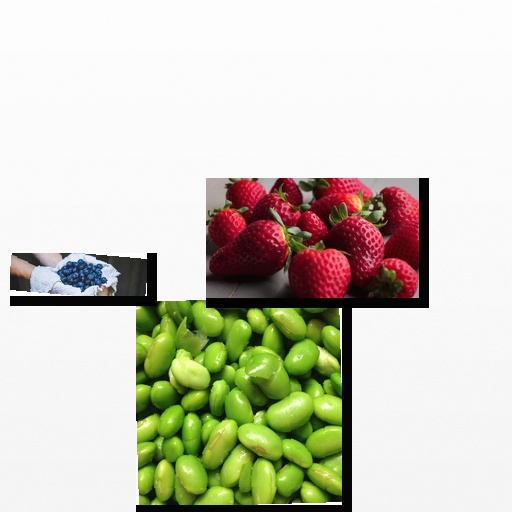
Food items: soybean, blueberry, raspberry